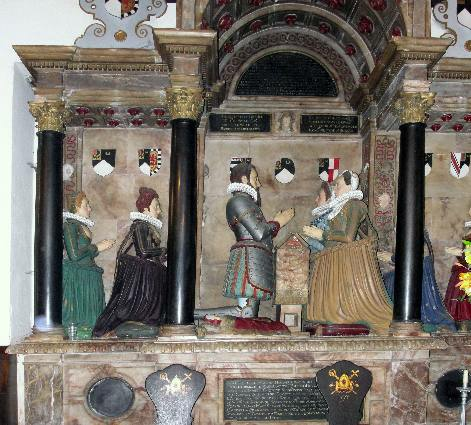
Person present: No